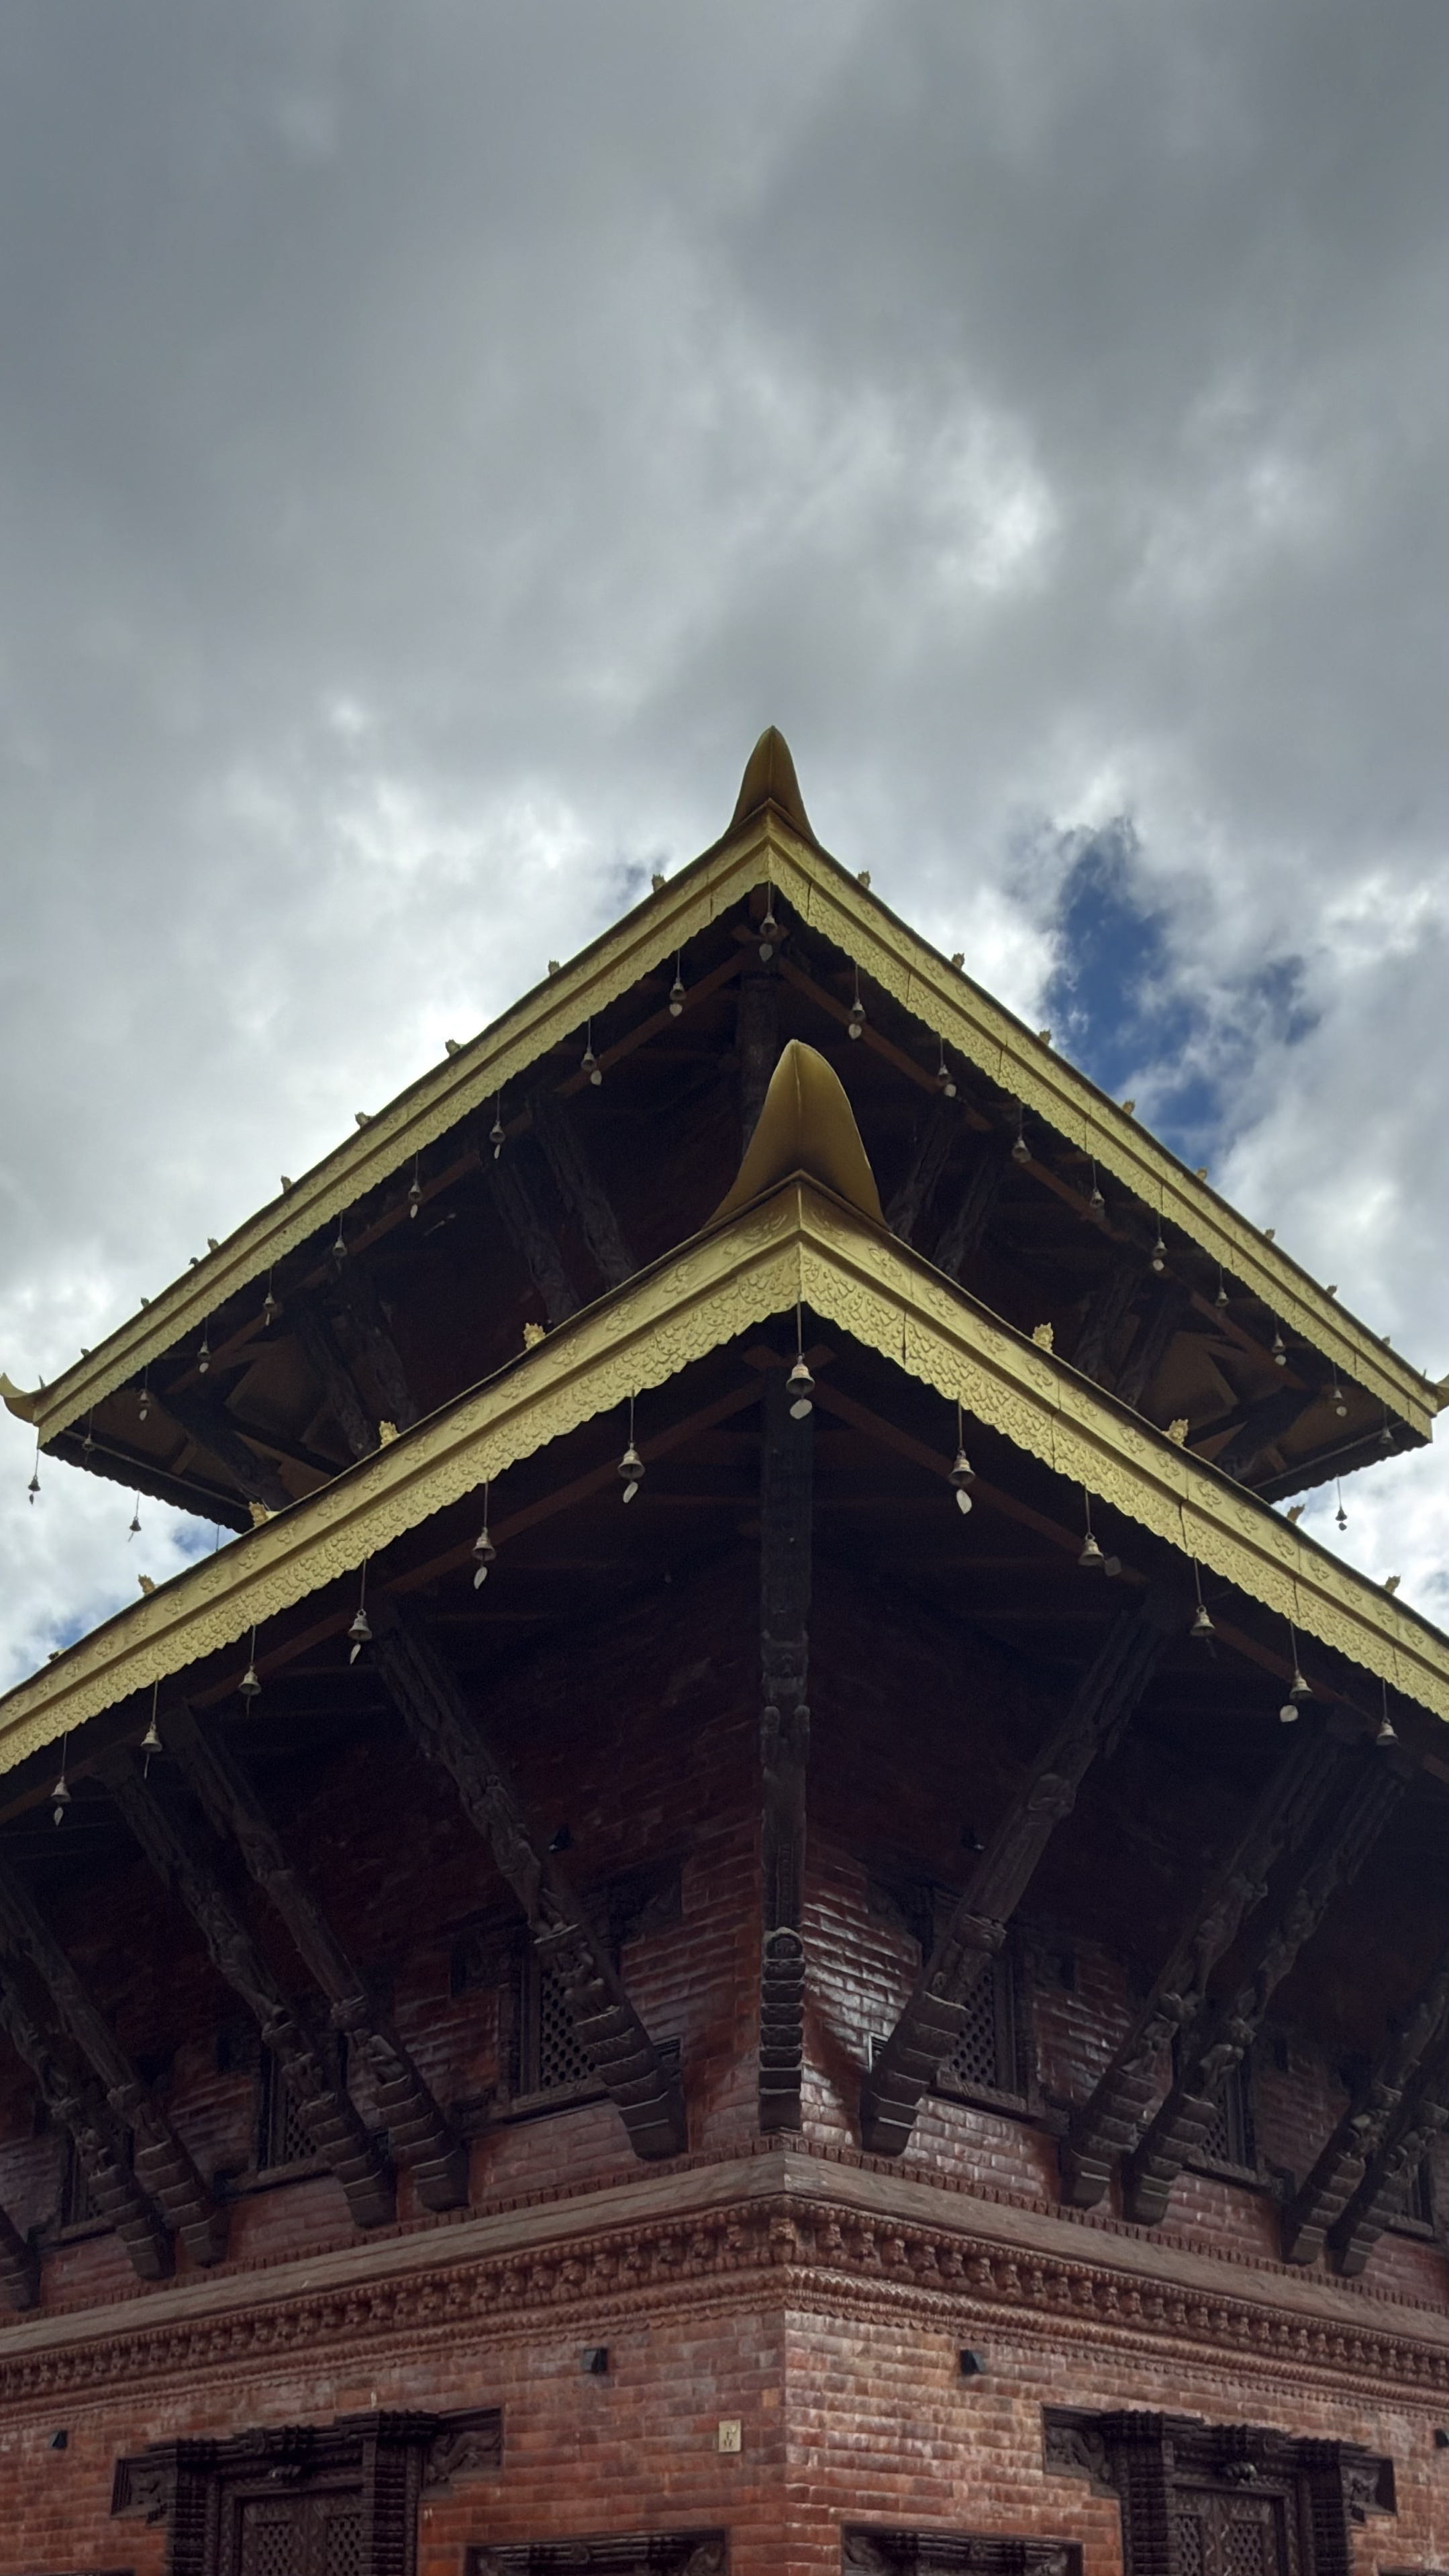
Heritage site: Nageshwor_Dham_Temple